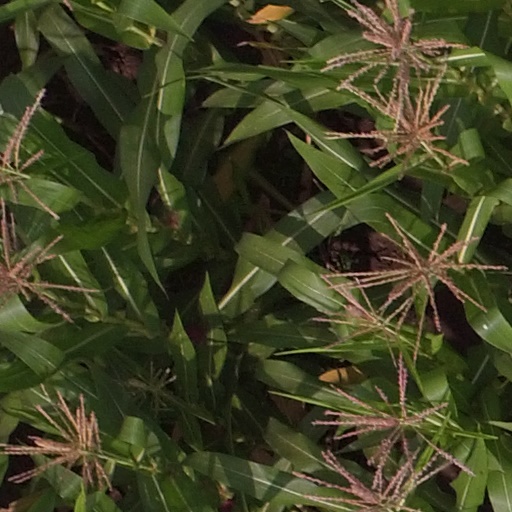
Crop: maize; corn